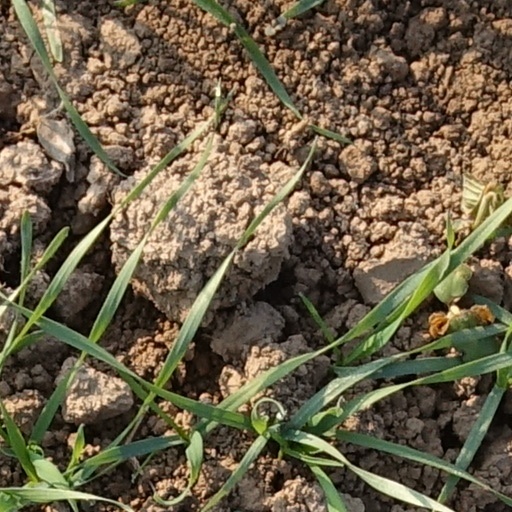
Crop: wheat